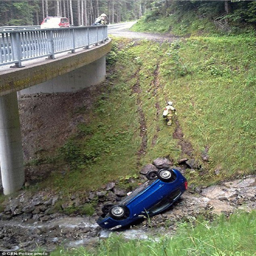
the tourist 's car rolled down a slope , where it landed on its roof , and had to be removed by firefighters